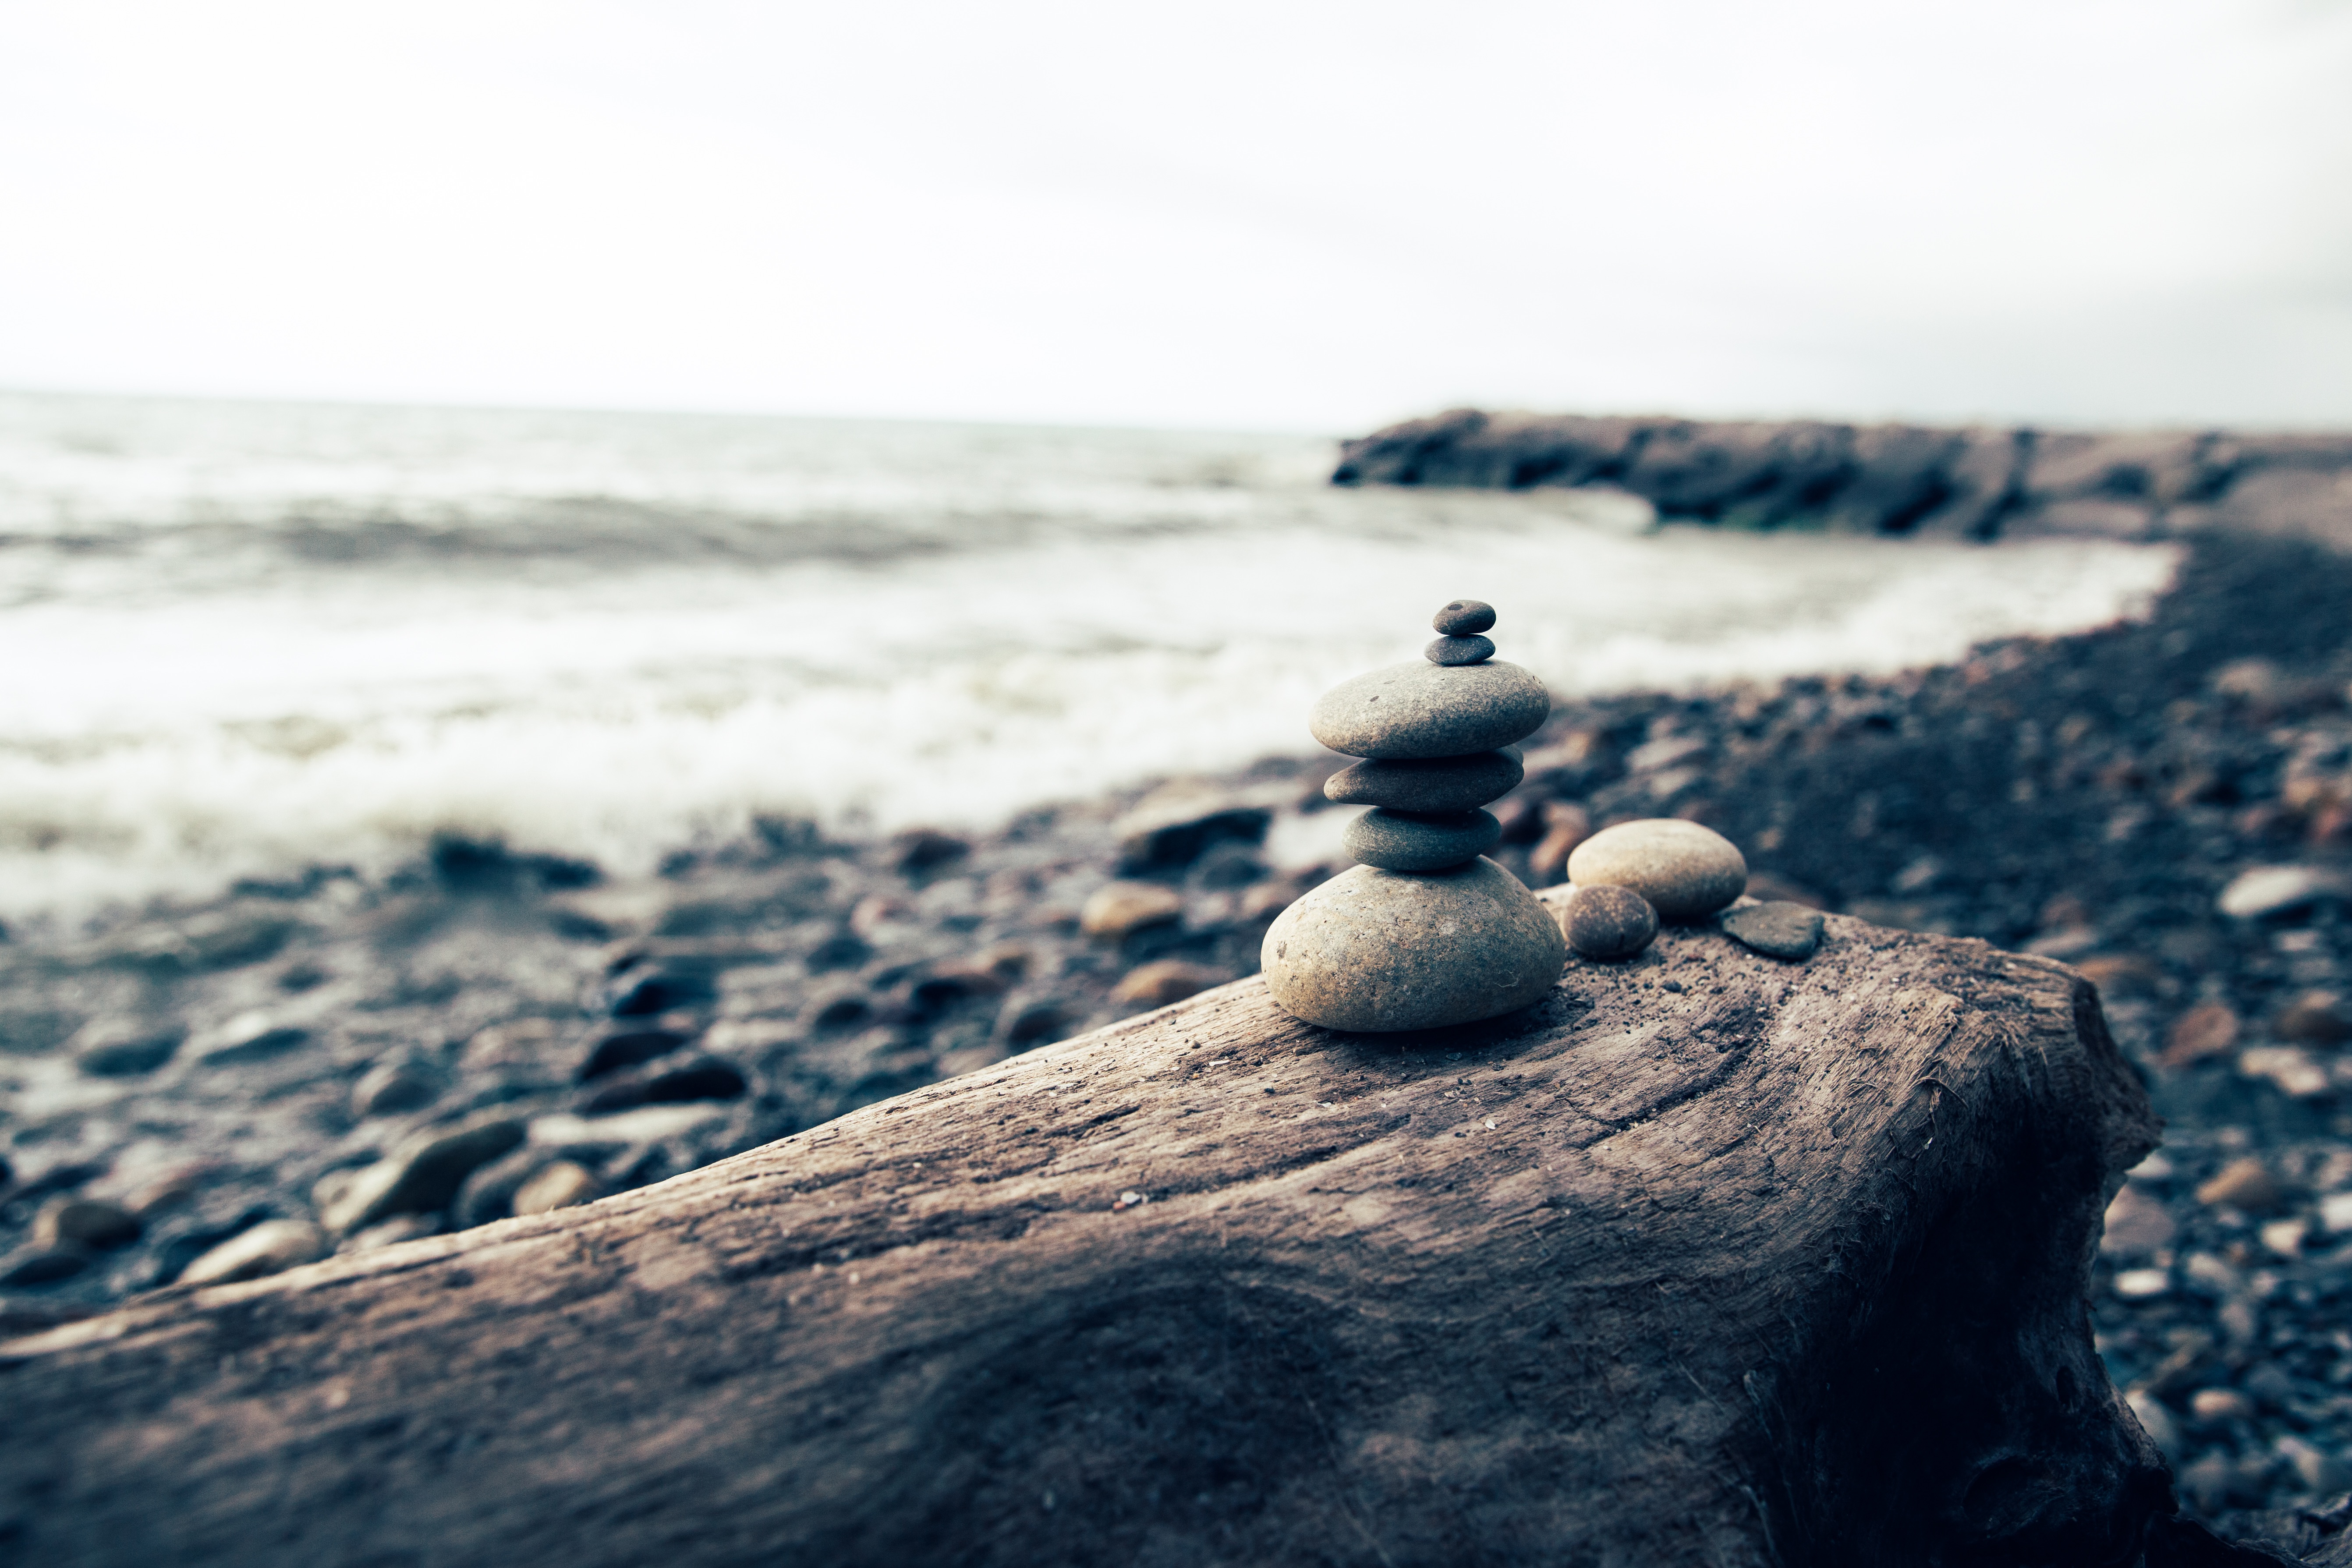
beach, sea, coast, water, sand, rock, ocean, horizon, cloud, photography, morning, shore, wave, blue, material, body of water, close up, wind wave